Camp Nou

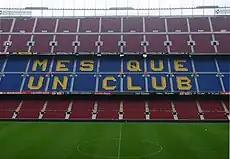
One of the stands displaying Barcelona's motto, "Més que un club", meaning "More than a club"

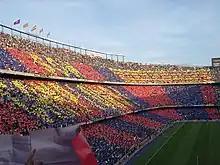
A view of the supporters' side during a match, showing the FC Barcelona colours

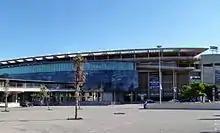
Main stand external view of the stadium

The construction of the Camp Nou started on 28 March 1954 as Barcelona's previous stadium, Camp de Les Corts, had no room for expansion. Although originally planned to be called the Estadi del FC Barcelona, the more popular name Camp Nou ("new field") was used. The June 1950 signing of László Kubala, regarded as one of Barcelona's greatest players, provided further impetus to the construction of a larger stadium.